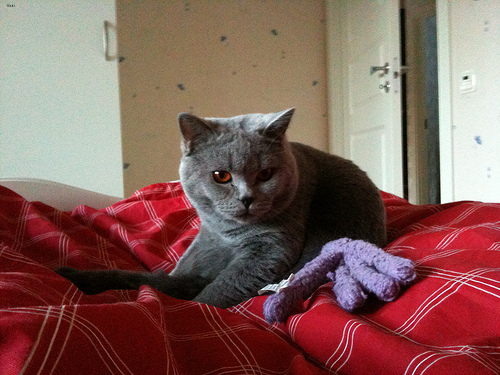
Animal: cat
Breed: British Shorthair